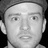
Emotion: surprise